Slovakia in the Roman era

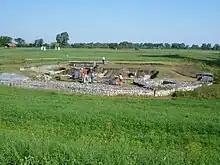
Ruins of Roman fort of Celemantia

Gerulata was a Roman military camp from the second to fourth centuries. It is located near Rusovce, on the right side of the Danube to the south of Bratislava.